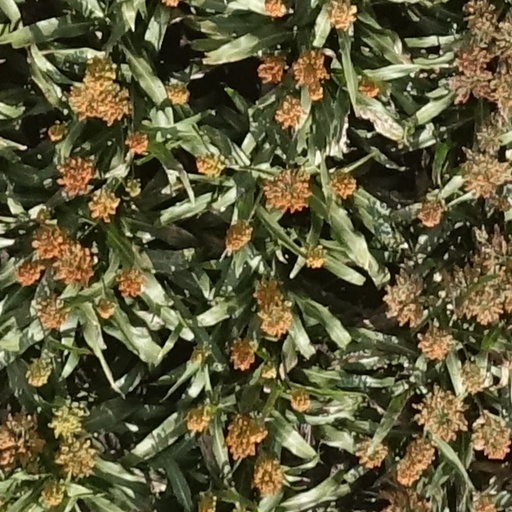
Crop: sorghum